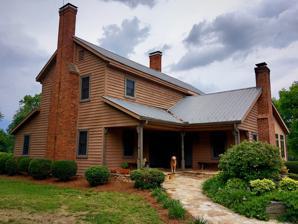
Building: Spurgeon House
Country: United States of America
Year built: 1845
Historic house in North Carolina, United States United States historic place Spurgeon House U.S. National Register of Historic Places Show map of North Carolina Show map of the United States Location West of High Point, near High Point, North Carolina Coordinates 35°59′15″N 80°05′19″W / 35.98750°N 80.08861°W / 35.98750; -80.08861 Area 10 acres (4.0 ha) Built c. 1845 ( 1845 ) Built by Welch, Elijah Architectural style Federal, Greek Revival NRHP reference No. 83001877 Added to NRHP April 20, 1983 Spurgeon House is a historic home near High Point , Davidson County, North Carolina . It was built about 1854 and is a two-story frame dwelling with Late Federal and Greek Revival design elements. It has an irregular configuration with a 1 + 1 ⁄ 2 -story wing and two-story addition. Also on the property are contributing outbuildings including a kitchen, slave house, spring house , smokehouse , chickenhouse, two frame barns, a frame carriage house , and a log root cellar. It was added to the National Register of Historic Places in 1983. References